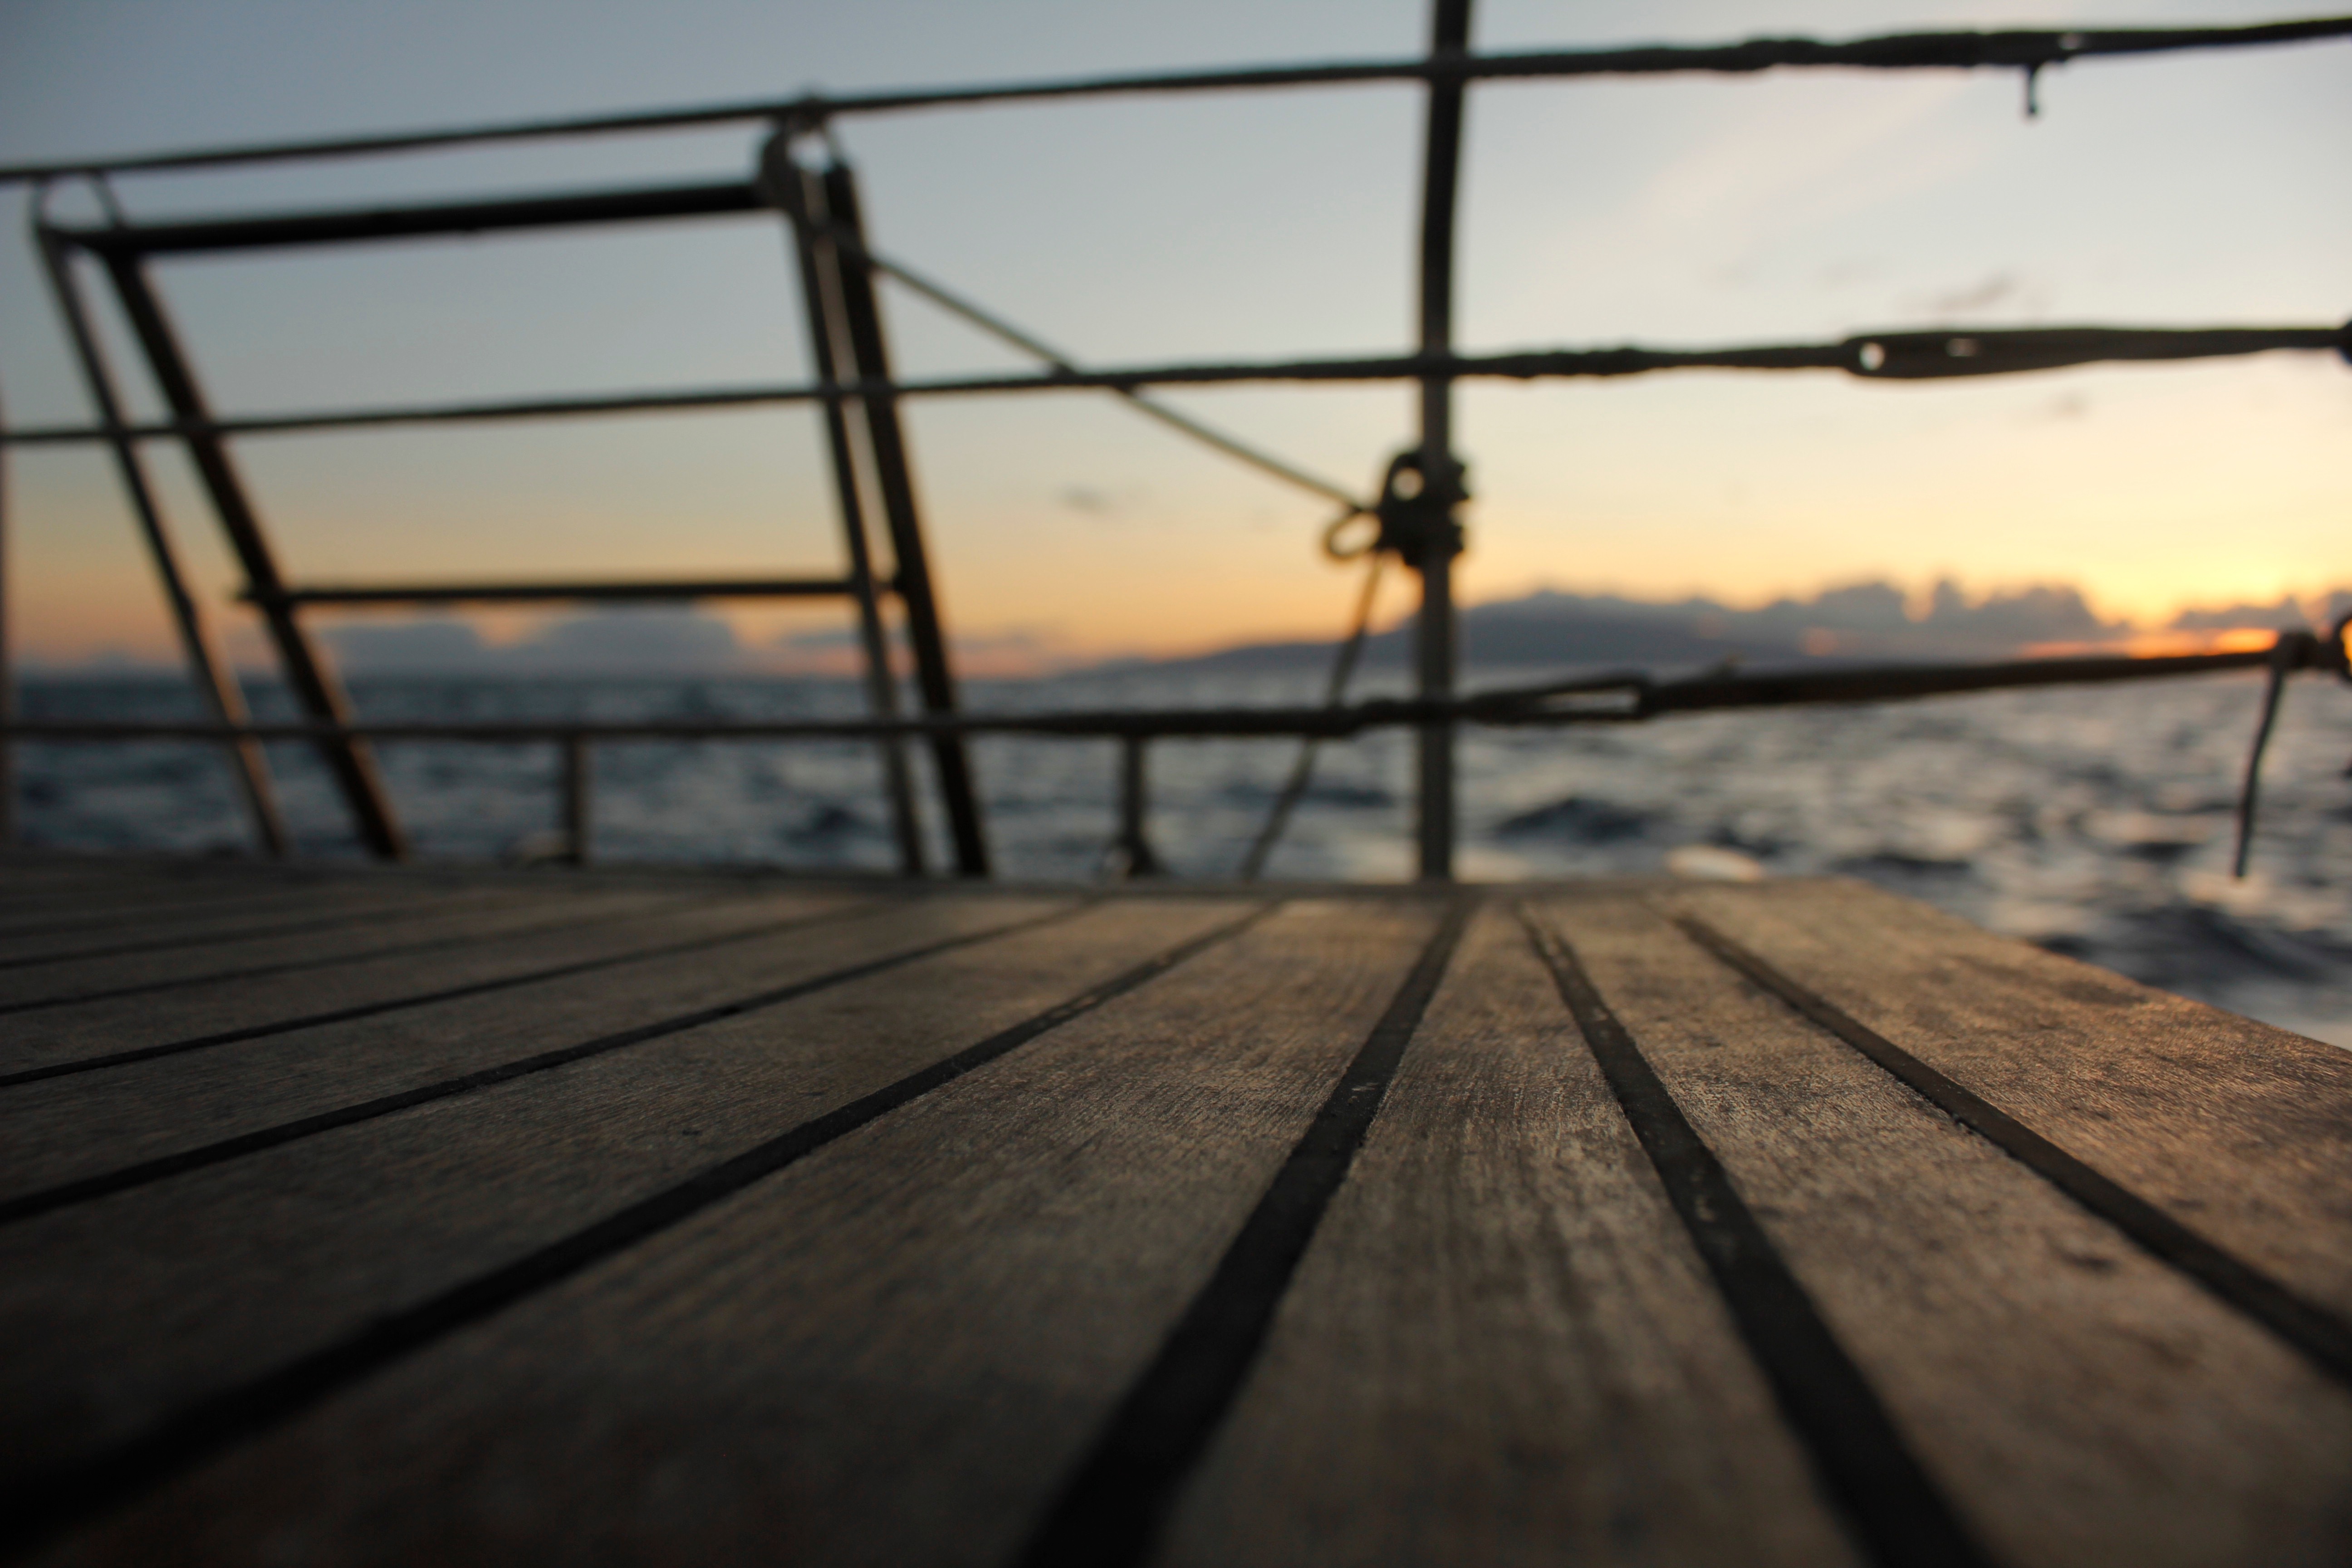
sea, light, sky, wood, sunrise, sunset, sunlight, morning, evening, line, reflection, vehicle, shape